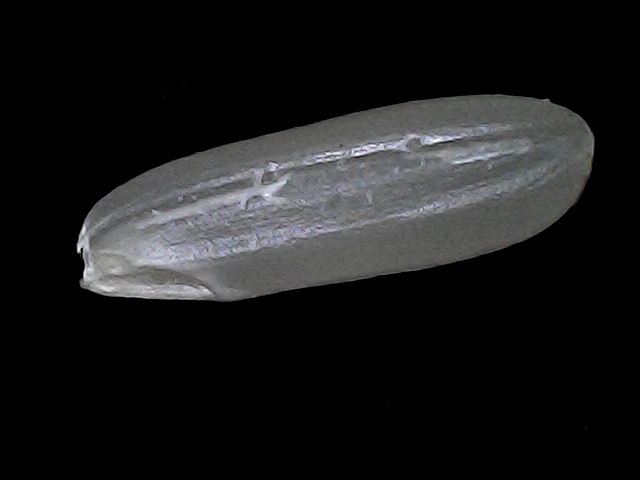
Rice variety: BRRI67